Bradley Beal

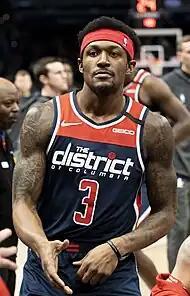
Beal in 2020

On January 6, 2021, Beal put up a career high of 60 points in a 141–136 loss to the Philadelphia 76ers, tying Gilbert Arenas' Wizards franchise record for points scored in a game by an individual. On February 3, Beal scored 32 points in a 103–100 win over the Miami Heat; he scored at least 25 points in 17 straight games to open the 2020–21 season, which is the most to start a season since the 1976–77 season. On February 18, Beal was selected to play in his third All-Star Game as a starter. Beal was selected by to play on Kevin Durant's team as a starter for the All-Star Game, joining his childhood friend Jayson Tatum.